COVID-19 vaccine card

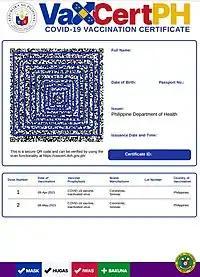
Digital VaxCertPH document issued in the Philippines.

Upon being vaccinated with a COVID-19 vaccine, the local government unit (LGU) or recognized private healthcare providers issue a vaccine card that shall act as proof of vaccination. The Department of Information and Communications Technology (DICT) is presently working with the Inter-Agency Task Force for the Management of Emerging Infectious Diseases (IATF-EID) for a centralized registry for COVID-19 vaccinated residents under a common digital vaccine ID that shall feature a unique QR code and a person's photograph.